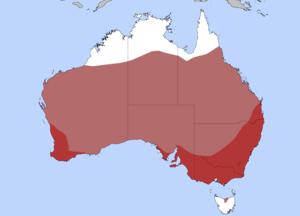
La Caille des chaumes est une espèce d'oiseaux de la famille des Phasianidae.